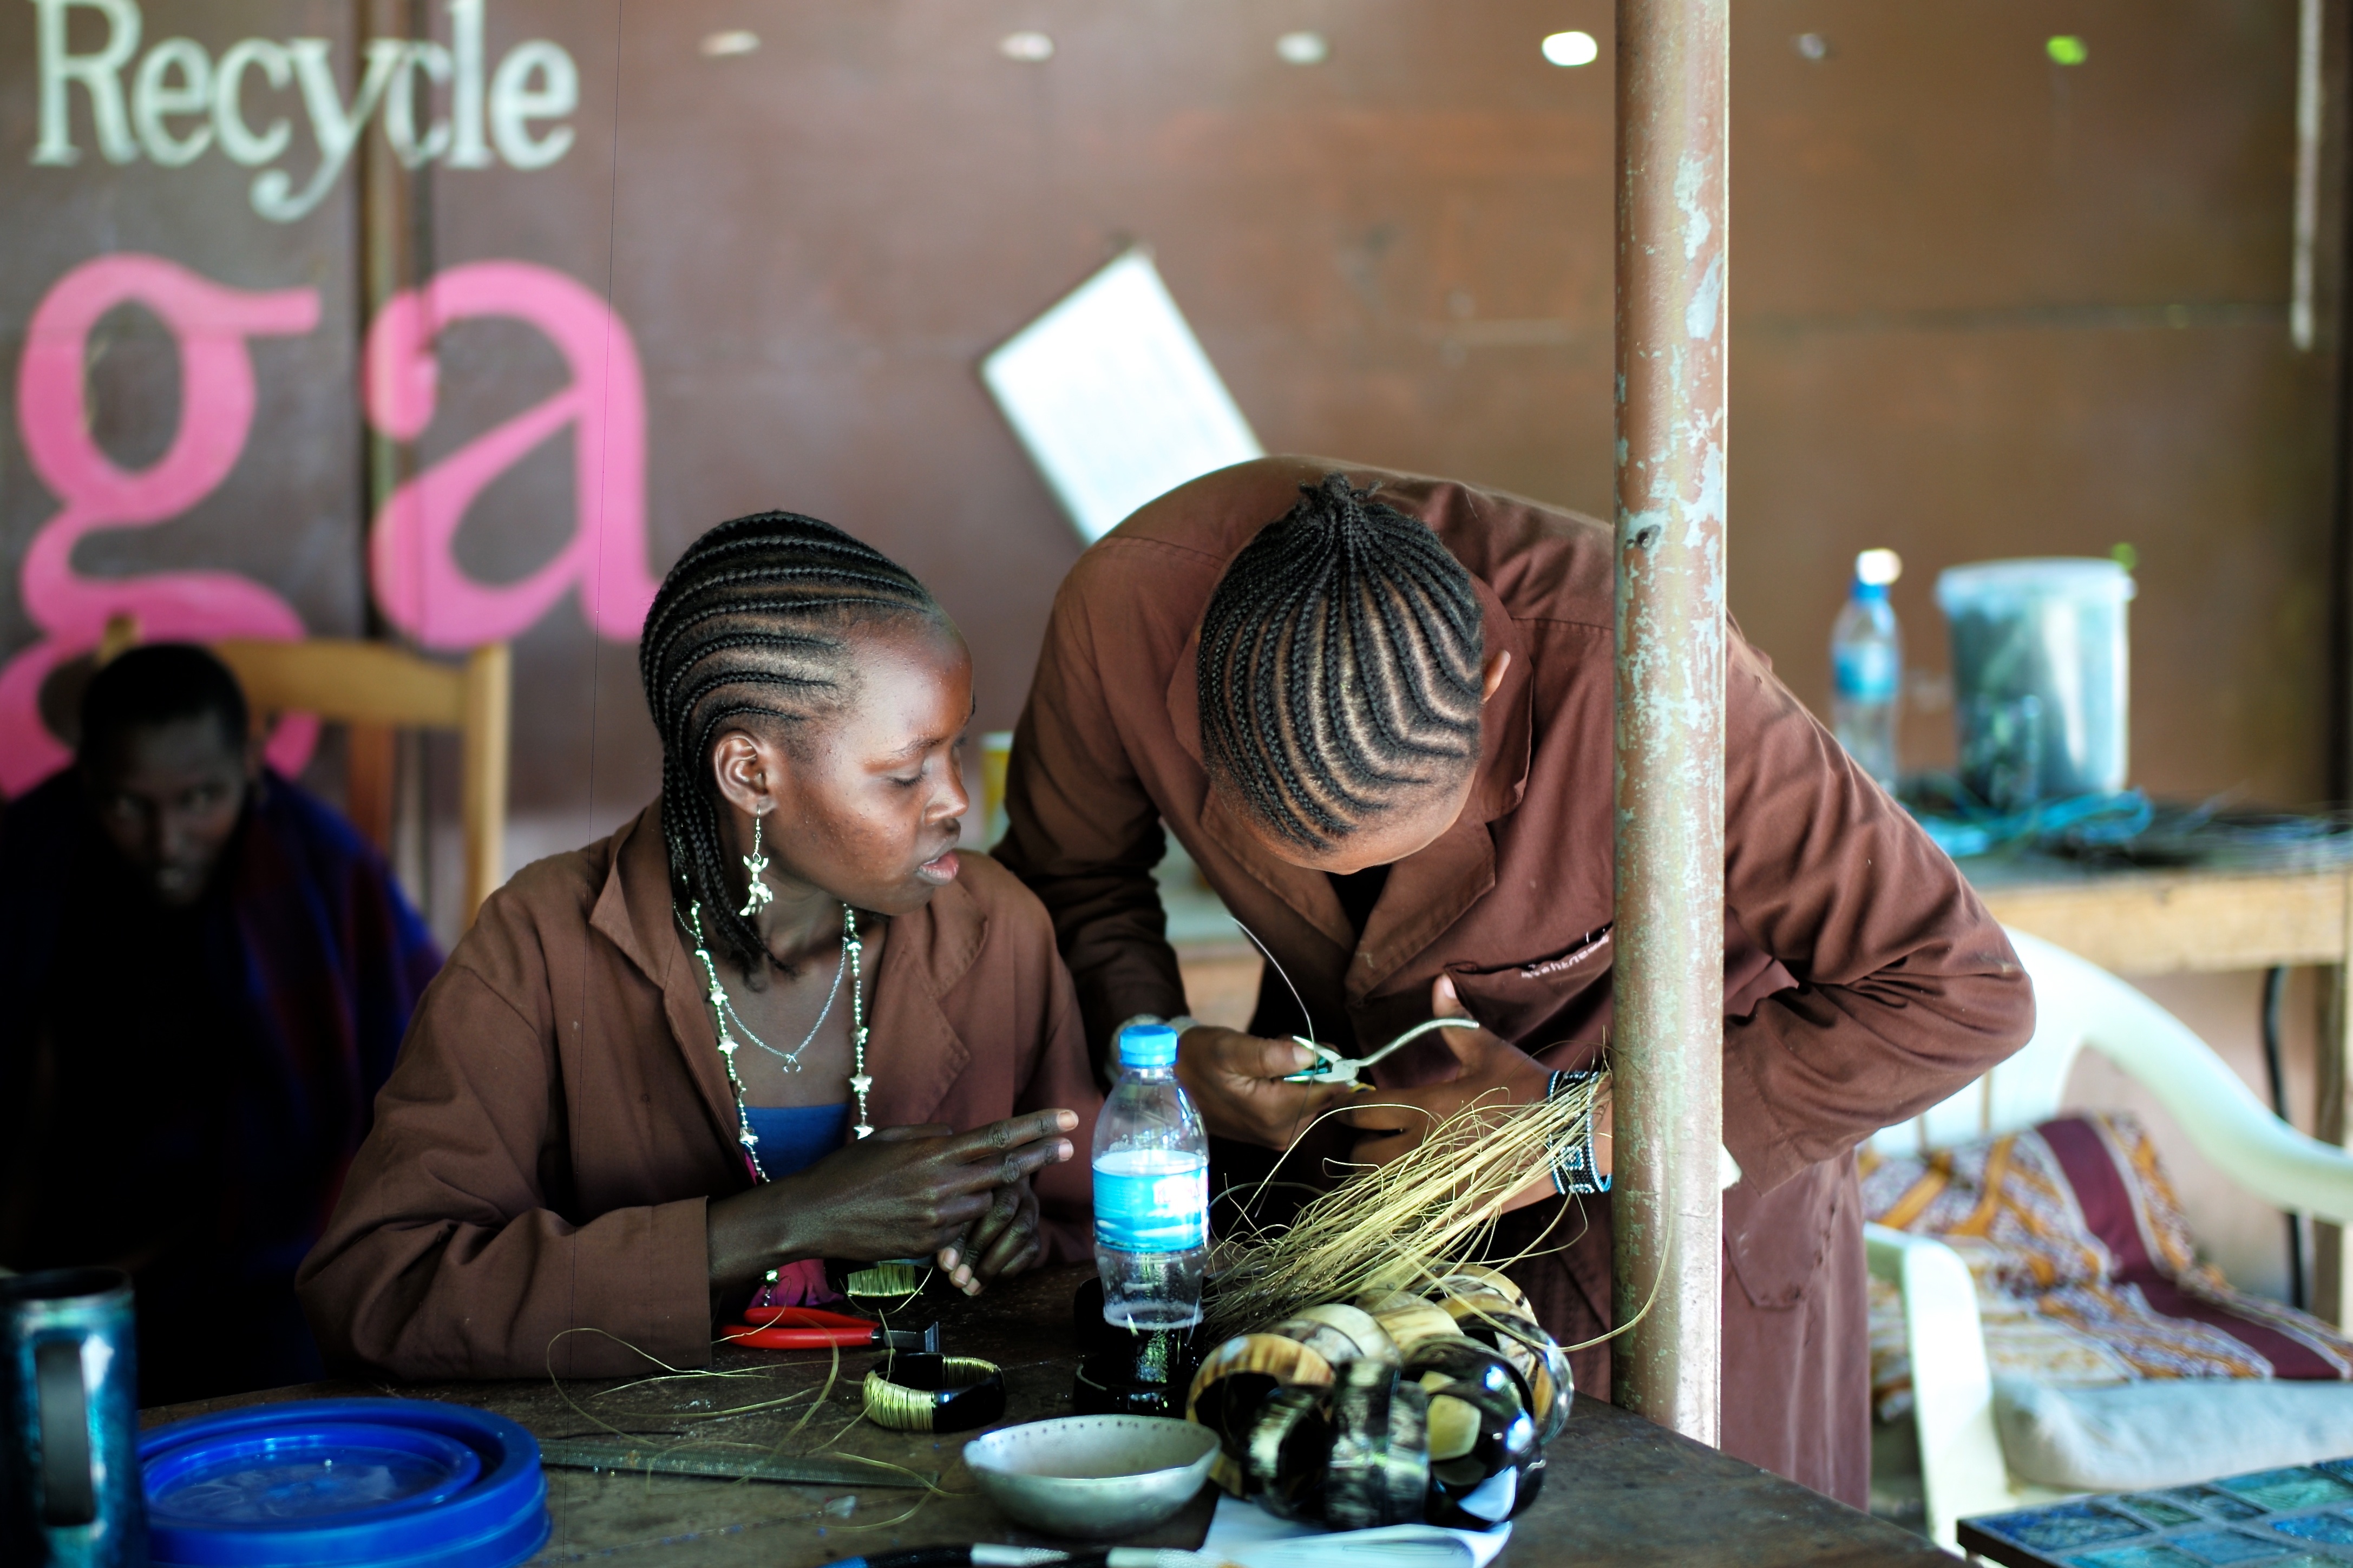
workshop, travel, color, africa, artist, necklace, bracelet, art, tanzania, recycle, arusha, handicap, shanga, handicraft, beads, artisan